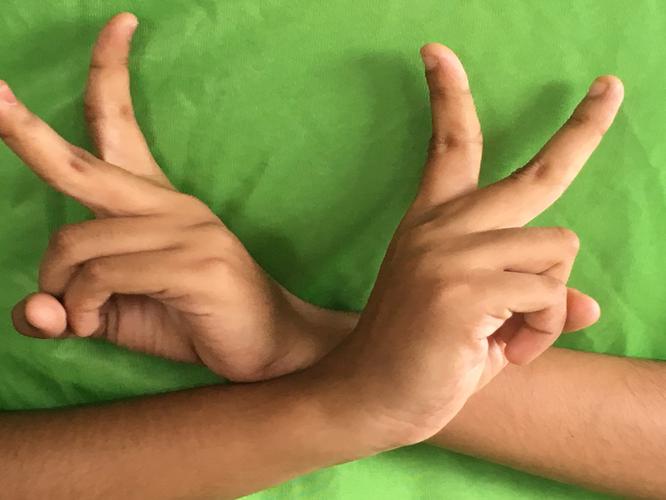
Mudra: Kartariswastika
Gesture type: double_hand